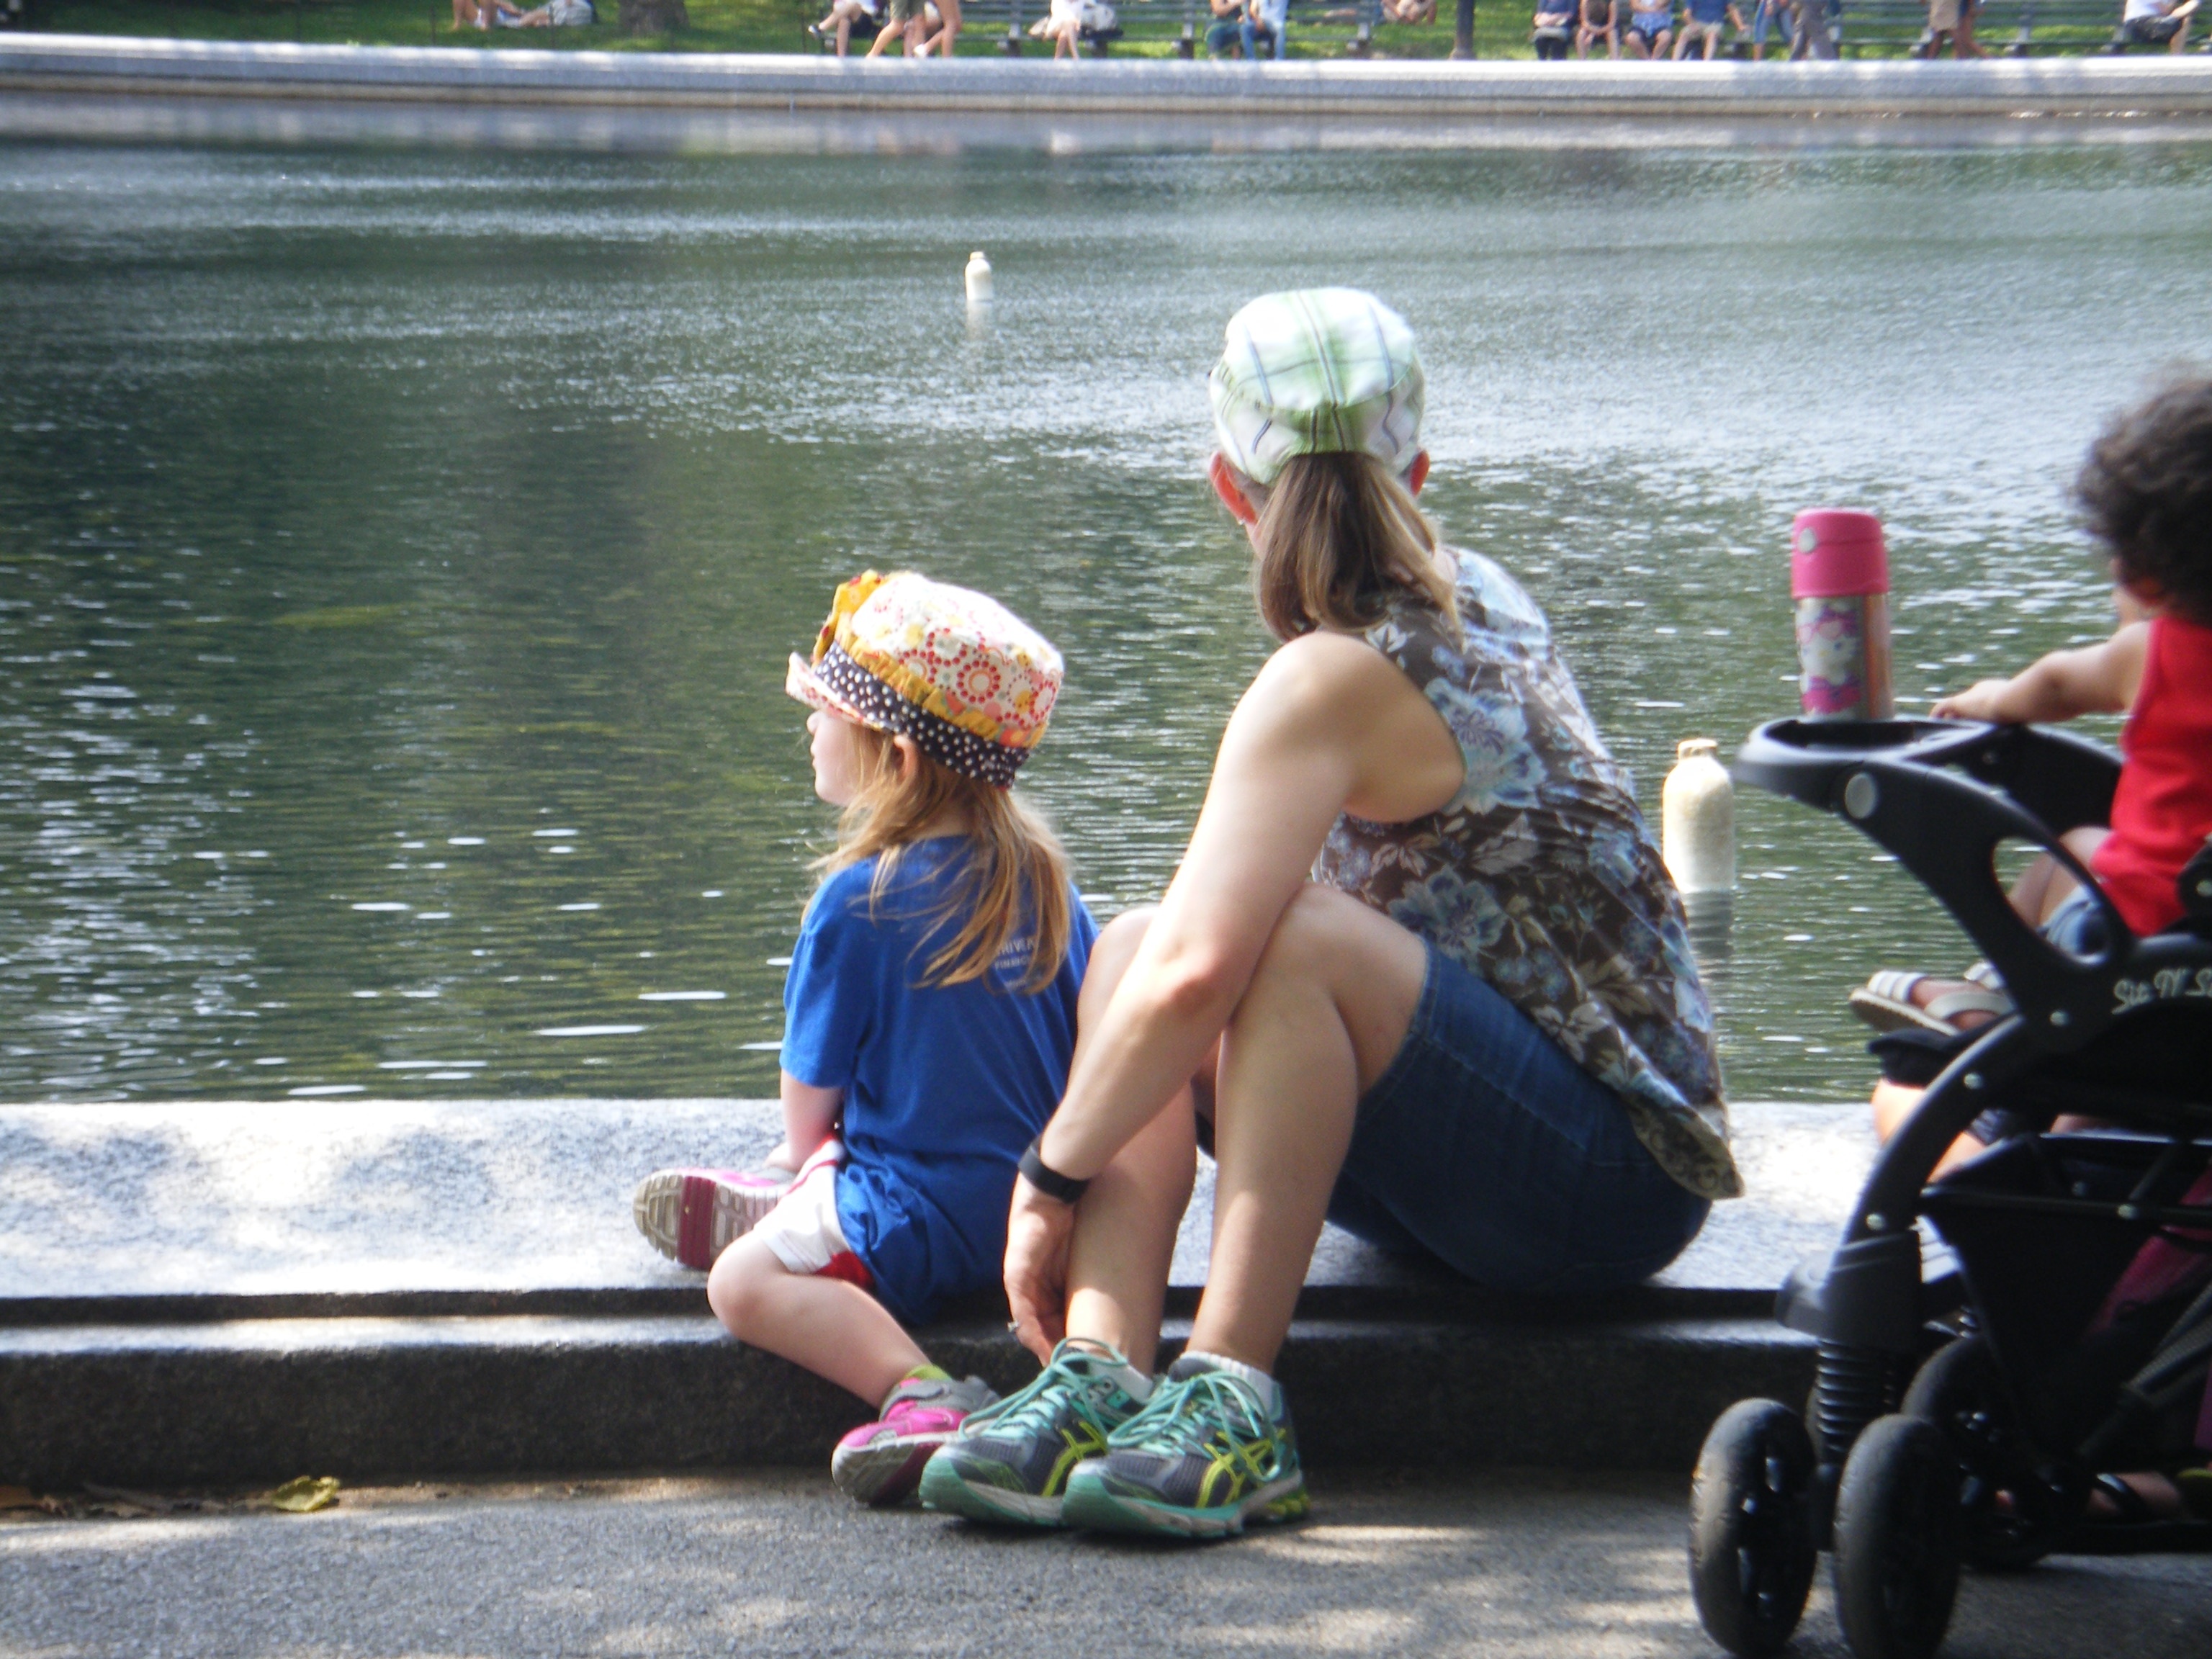
people, vehicle, boating, endurance sports